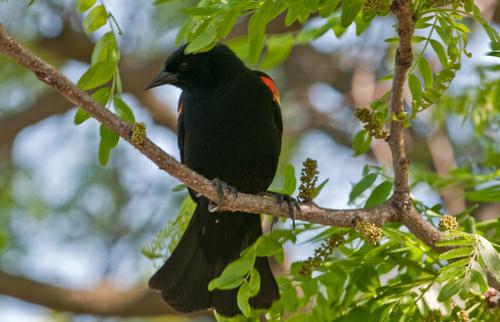
A photo of a red winged blackbird